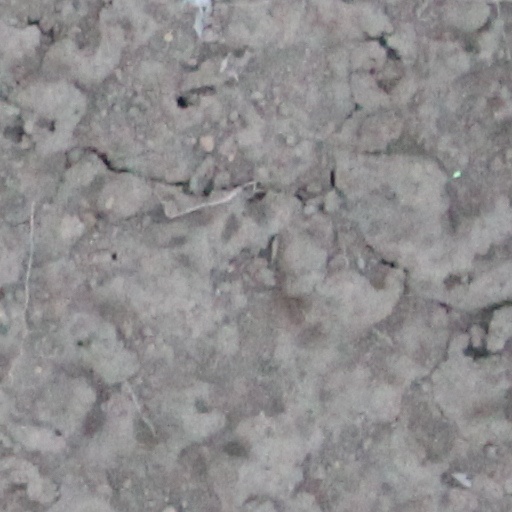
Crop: wheat